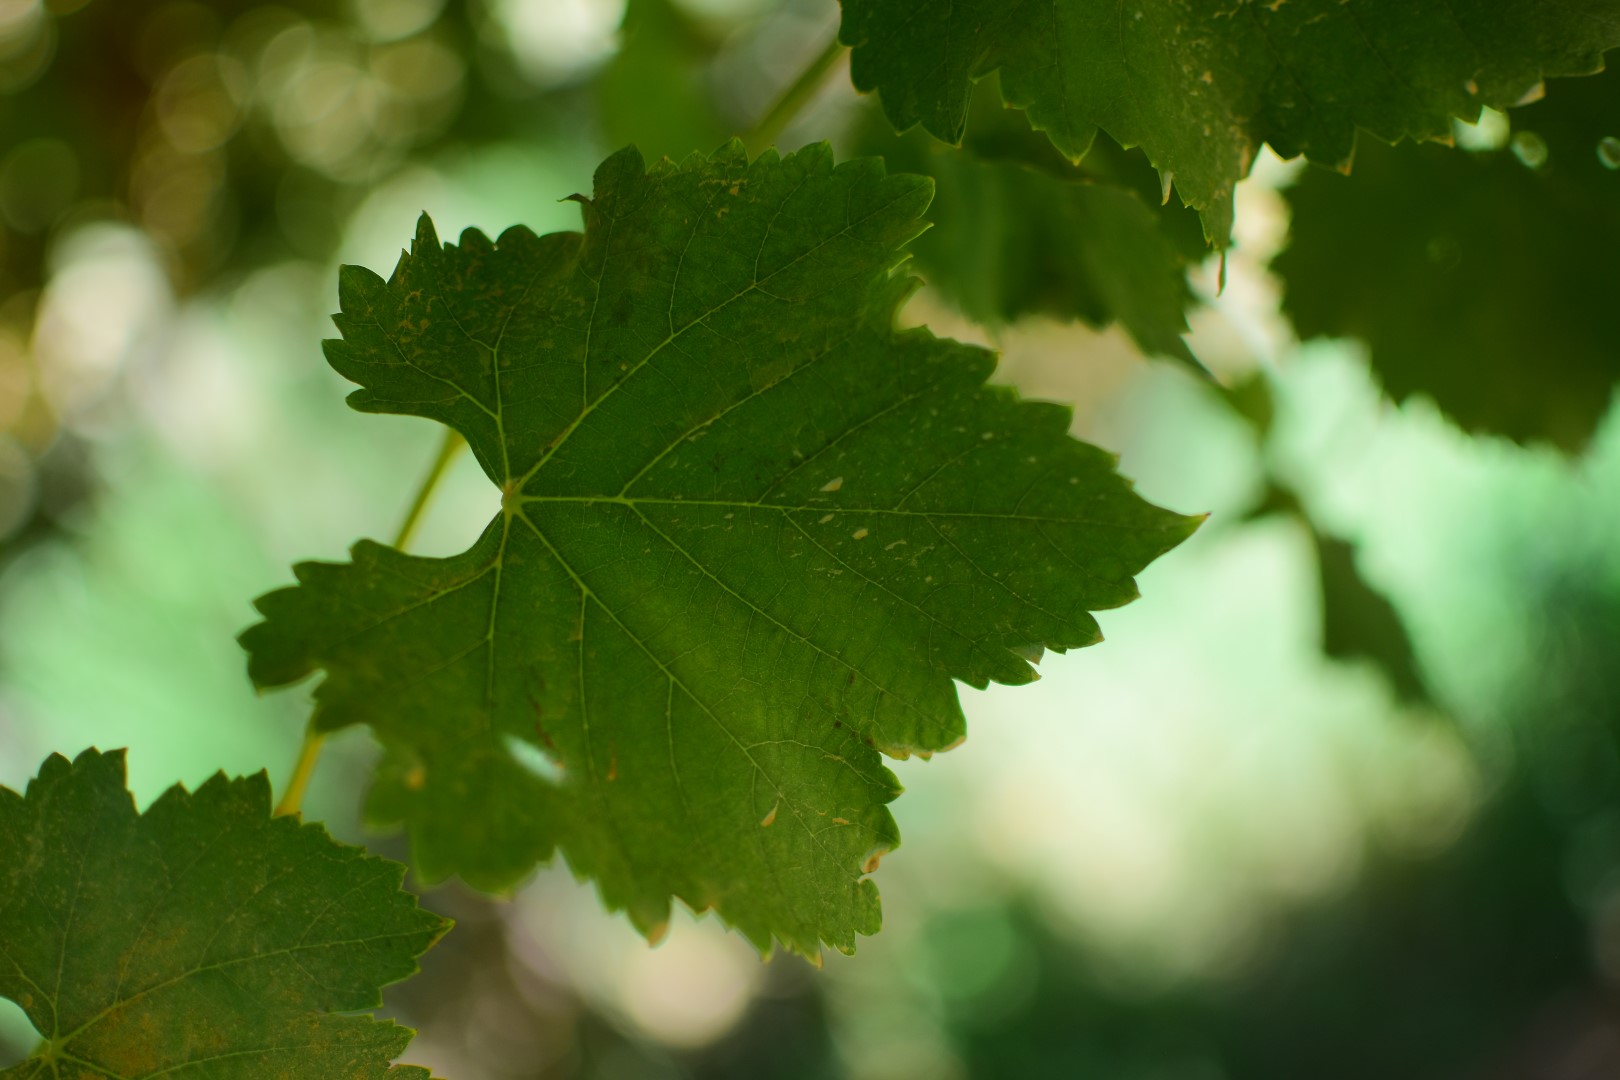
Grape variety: Frinsi